Paul Greenberg (producer)

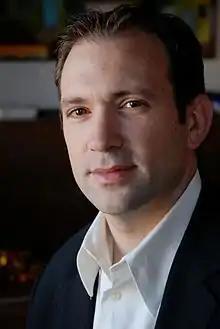

Paul Greenberg is a producer and director of commercials and films. Originally from Liverpool, England, he moved to Los Angeles in 1991.